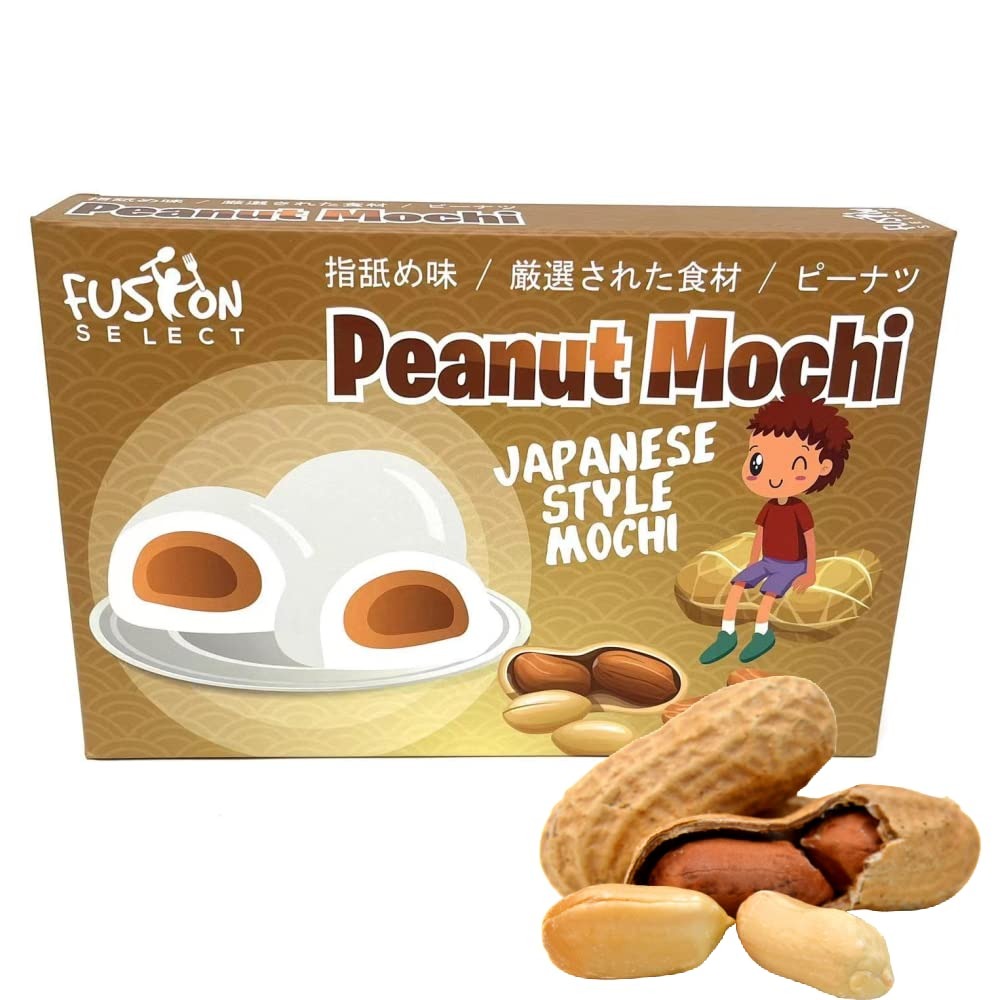
Item Name: Fusion Select Mochi Daifuku Snacks - Traditional Japanese Rice Cakes with Filling - Flavored Asian Sweet Desserts for Family - Chewy and Soft Texture (Peanut)
Bullet Point 1: 😋 A TASTY ARRAY OF FLAVORS - Our mochi snacks come in 6 indulgent flavors, including Strawberry, Lemon, Banana, Brown Sugar Red Bean, Honeydew, and Mango.
Bullet Point 2: 😋 AUTHENTIC JAPANESE INGREDIENTS - These mochi rice cakes are made from the finest ingredients. Enjoy these delectable and authentic Japanese delicacies right in the comfort of your own home!
Bullet Point 3: 😋 SERVE THEM UP ANYTIME - The assortment of flavors makes our Japanese mochi snacks a great treat for parties and other special occasions. You can even treat yourself to a pack or two in your spare time!
Bullet Point 4: 😋 CLEAN & SAFE PACKAGING - Our mochi daifuku snacks are carefully packaged to avoid any damage or contamination during transport. This also helps maintain their freshness and flavorful taste.
Bullet Point 5: 😋 A DELICIOUS GIFT - These mochi dessert snacks are great presents for those who enjoy traditional Japanese mochi. The variety of flavors is sure to delight both first-time and long-time mochi lovers!
Value: 6.3493
Unit: Ounce

Price: 7.49